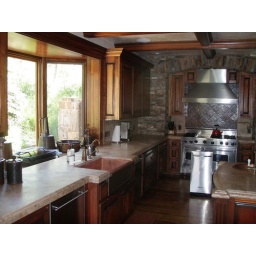
Main kitchen in Tell. house